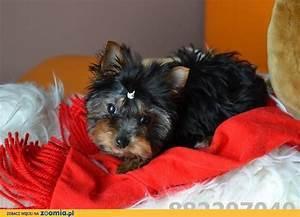
dog